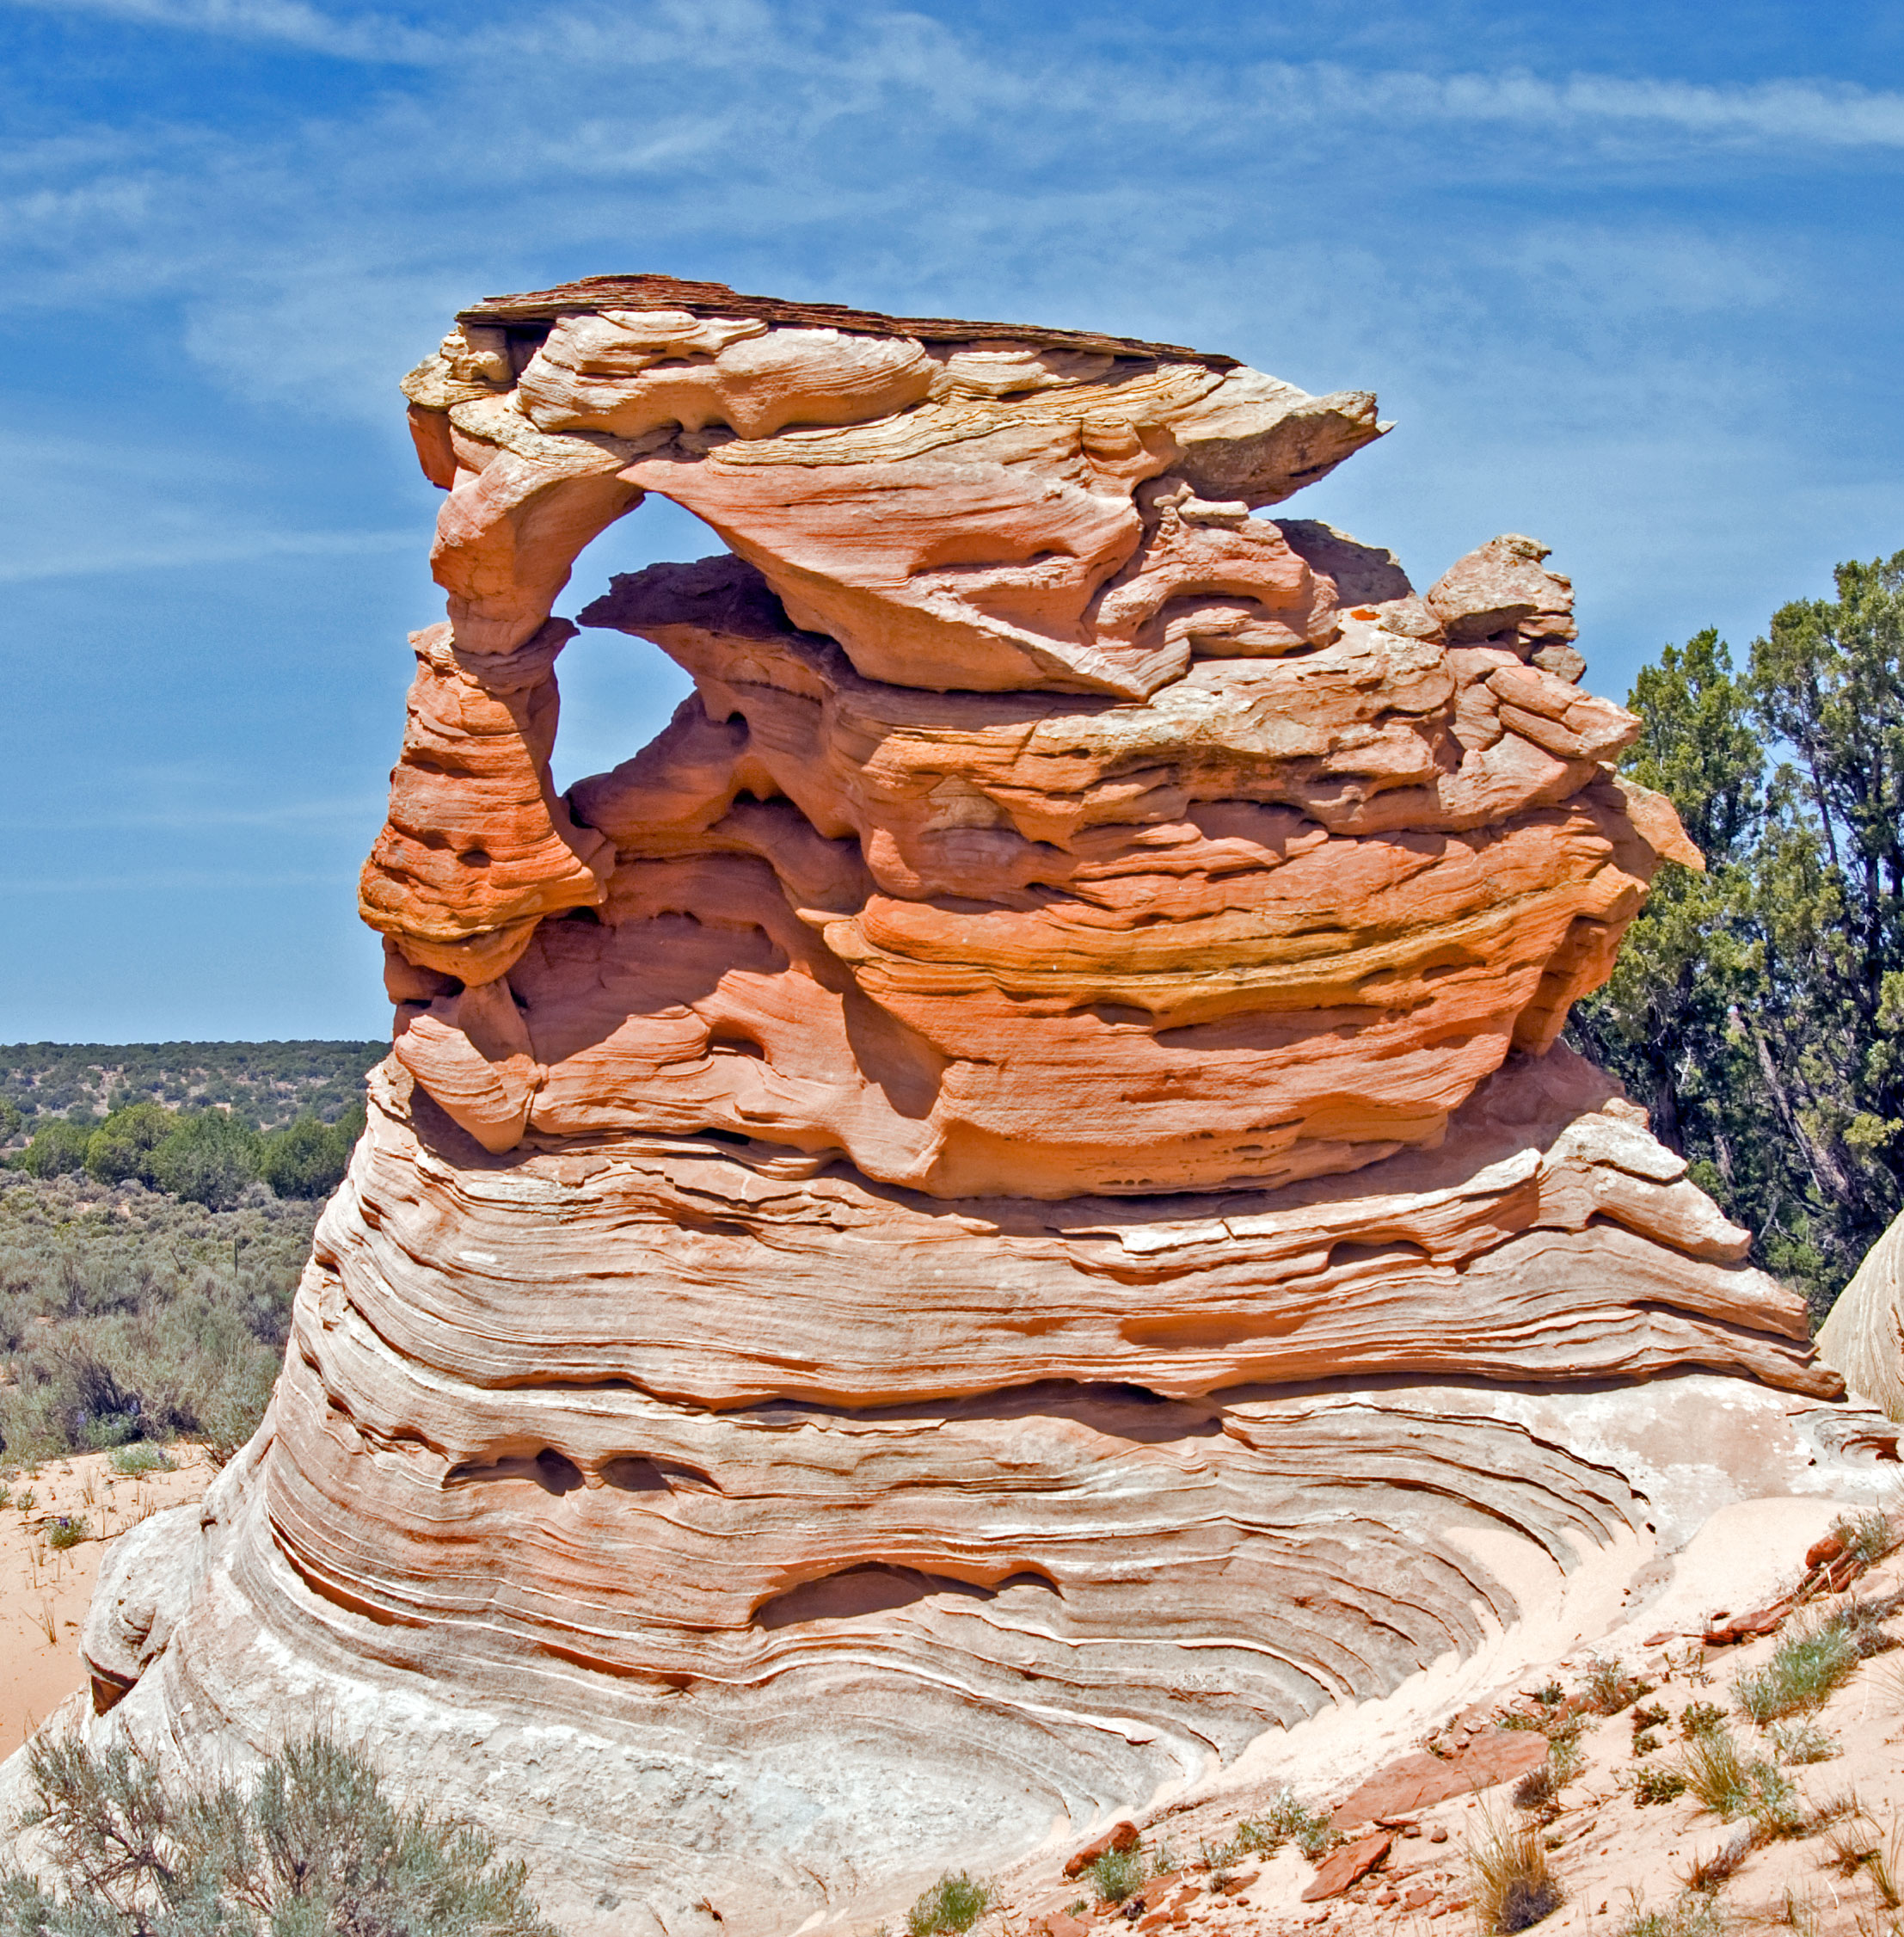
landscape, rock, wood, formation, cliff, arch, canyon, terrain, material, geology, badlands